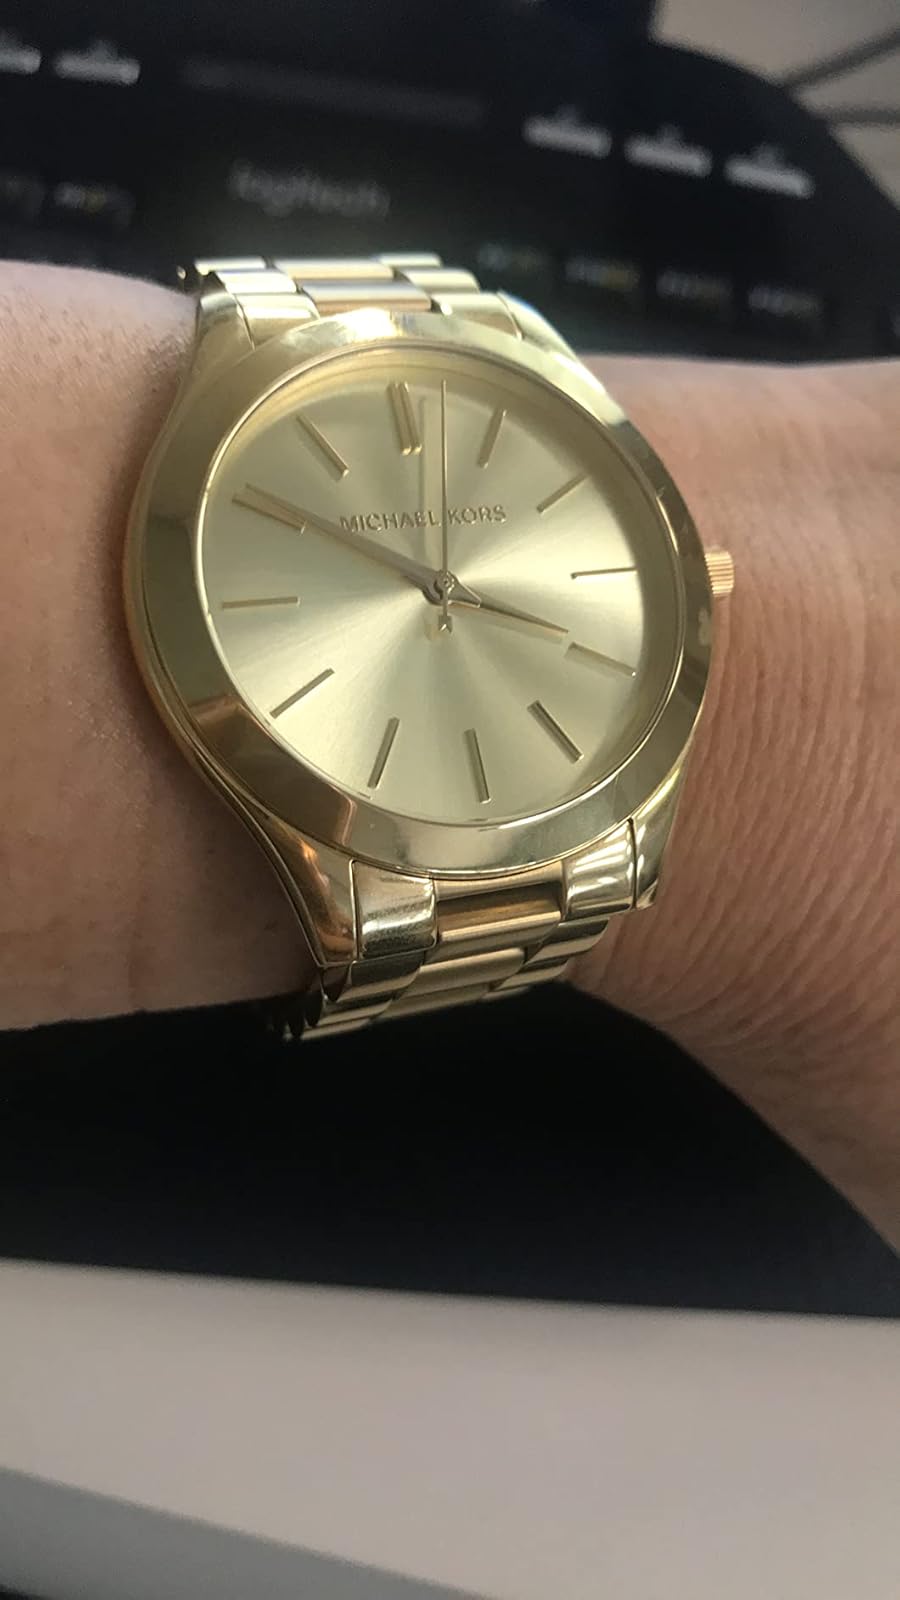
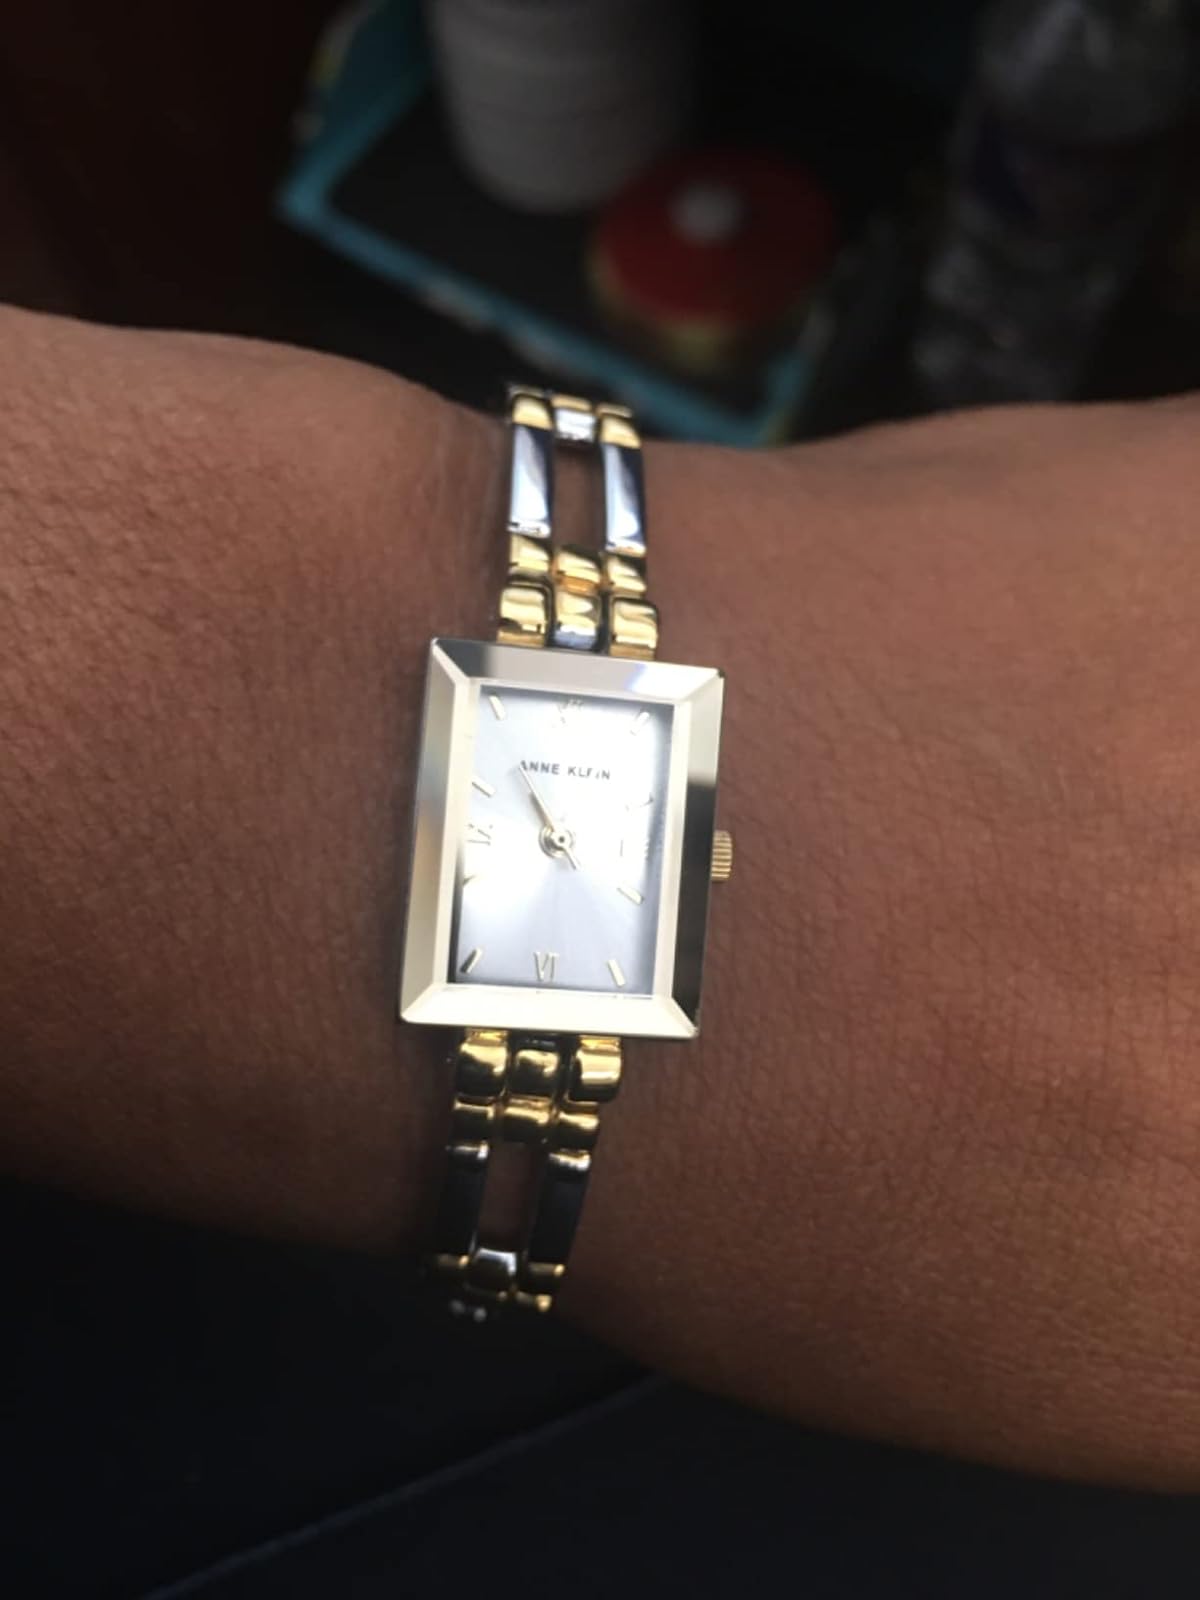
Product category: accessories_watch
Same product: no